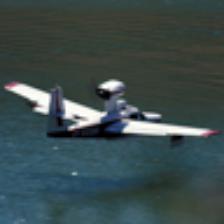
Label: NonHuman